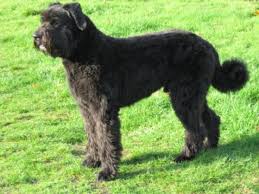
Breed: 233-n000072-Bouvier_des_Flandres